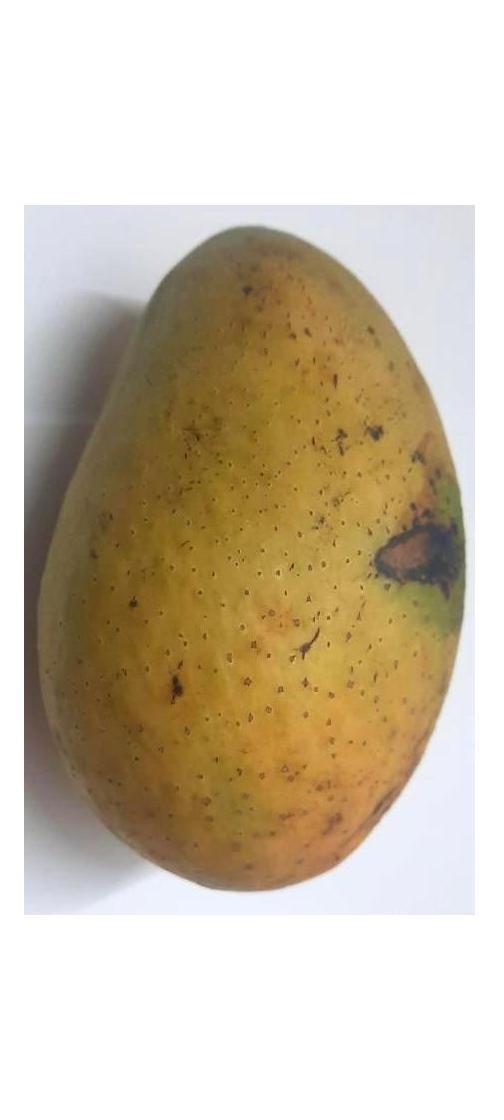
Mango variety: Ashshina Classic